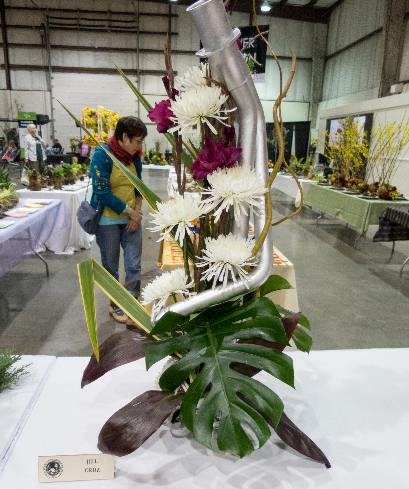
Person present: Yes